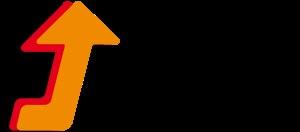
Marcelo Rebelo de Sousa /mɐɾˈsɛlu ʁɨˈbelu dɨ ˈsozɐ/ est un juriste, journaliste et homme d'État portugais, ancien membre du Parti social-démocrate et président de la République depuis 2016.